China–Kenya relations

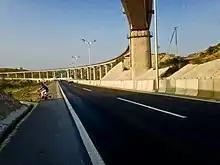
The currently constructed section of Kenya's Standard Gauge Railway.

The influx of Chinese construction firms have received mixed responses. In the 1970s, local construction companies collapsed due to inefficiency, and as a result, a wave of foreign firms moved into the Kenyan construction industry, including Chinese companies. Nairobi has since praised both the affordability, efficiency, and competition that Chinese firms have brought, and the public seems to generally appreciate the improvements to public infrastructure.